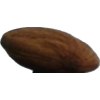
Label: Almonds 1